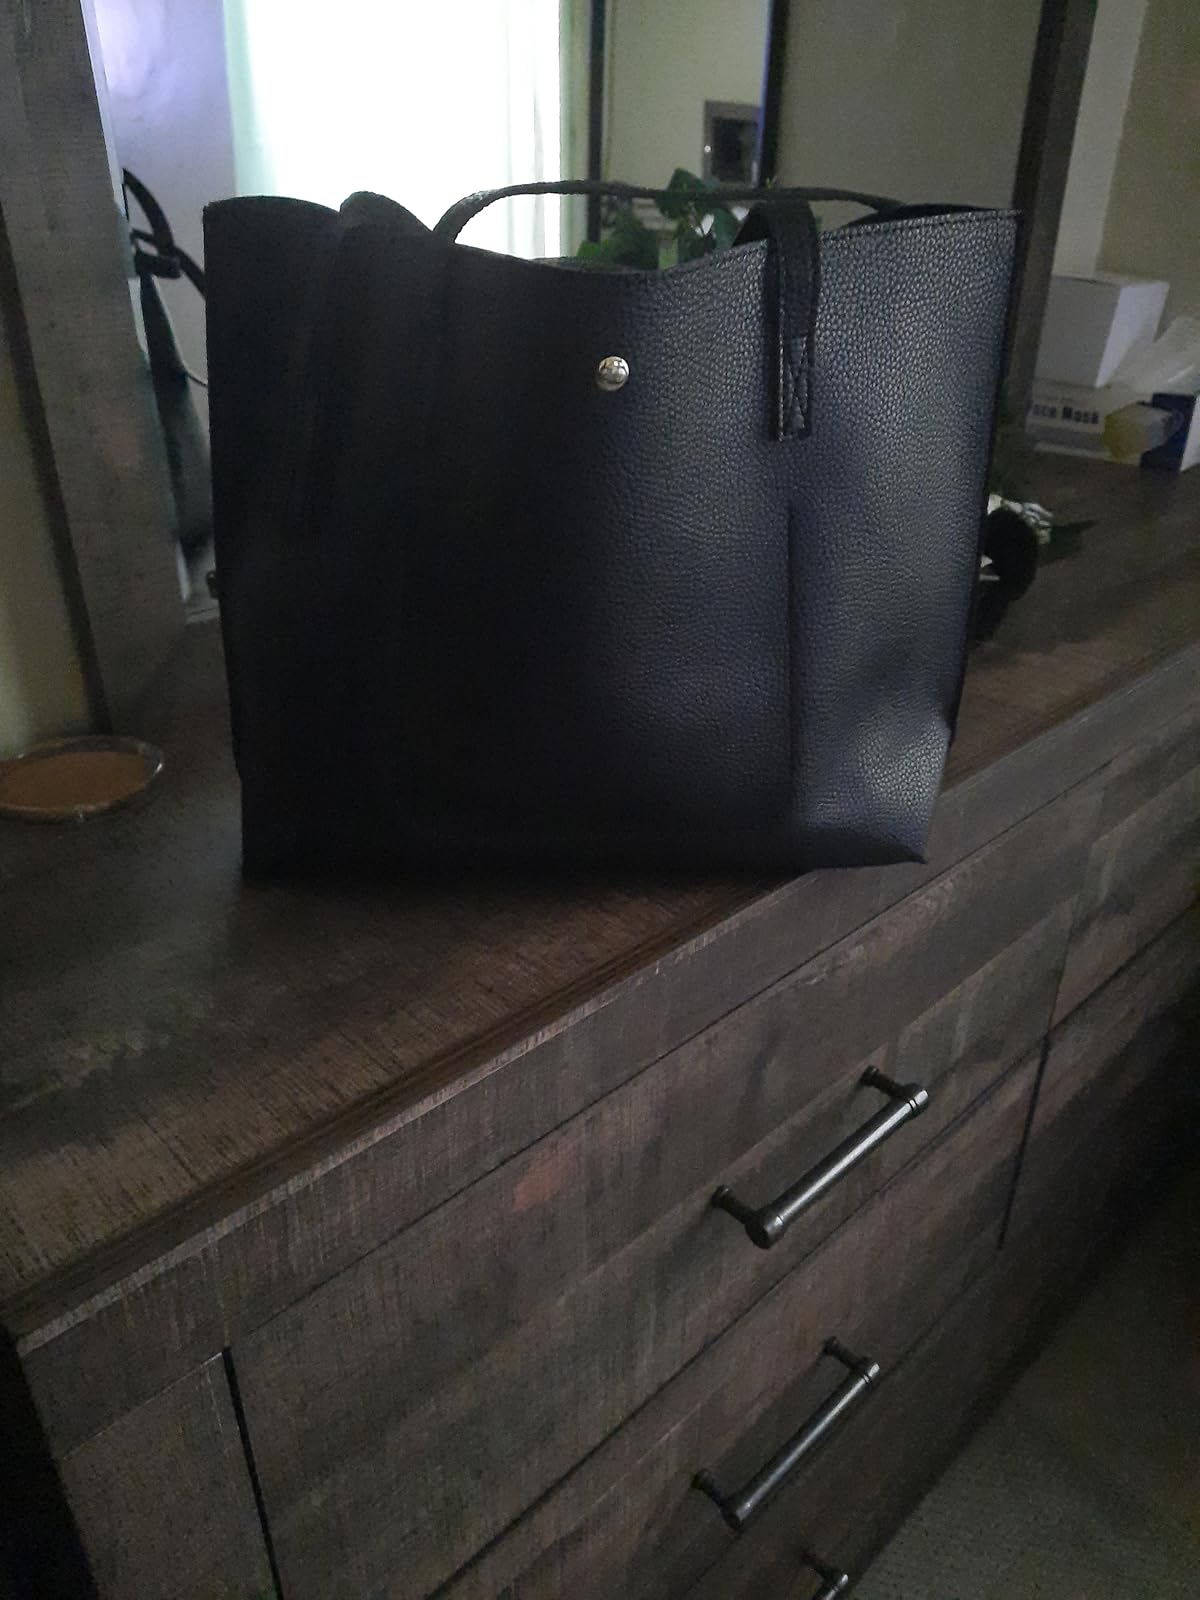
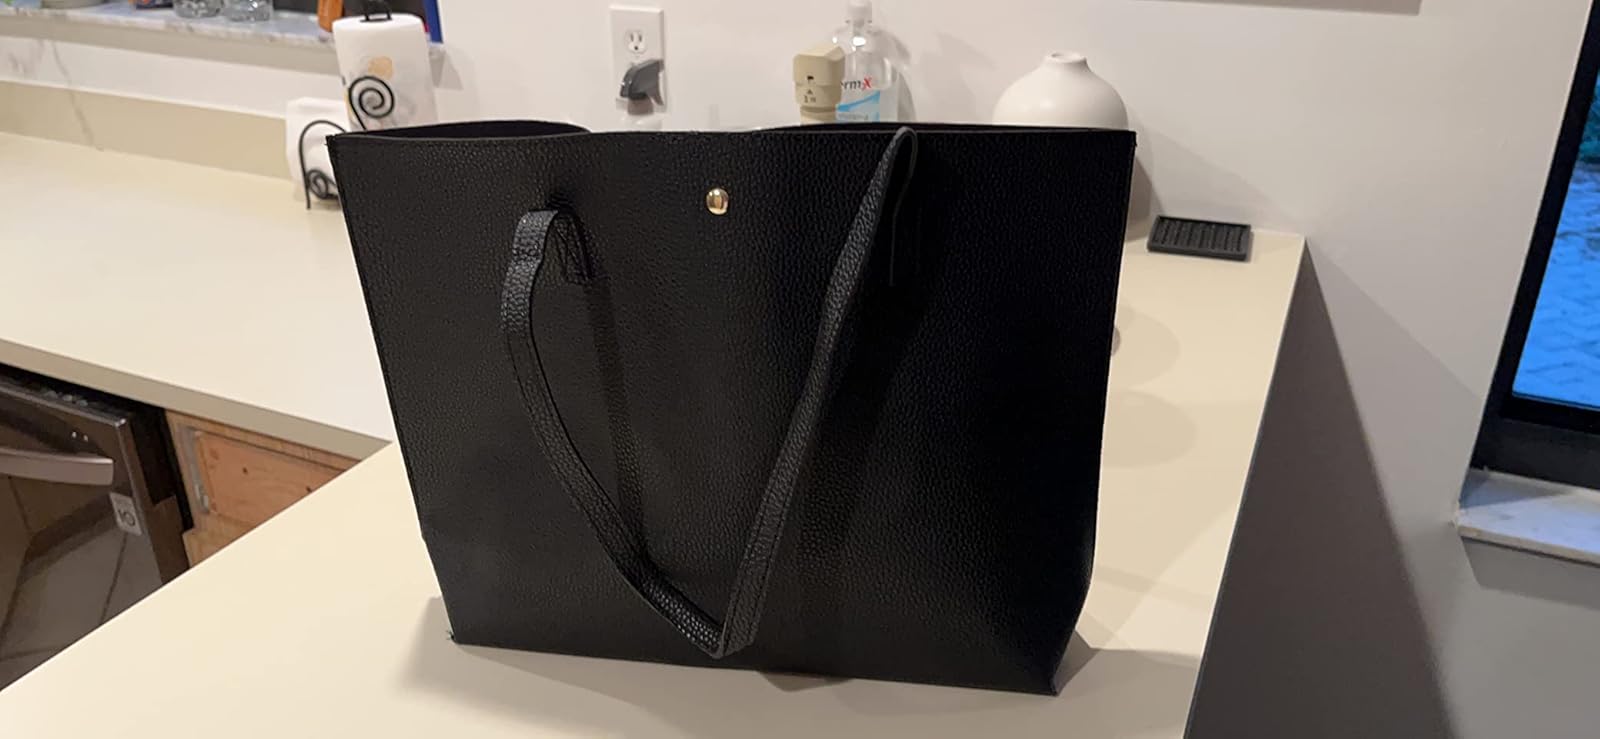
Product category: accessories_handbag
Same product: yes